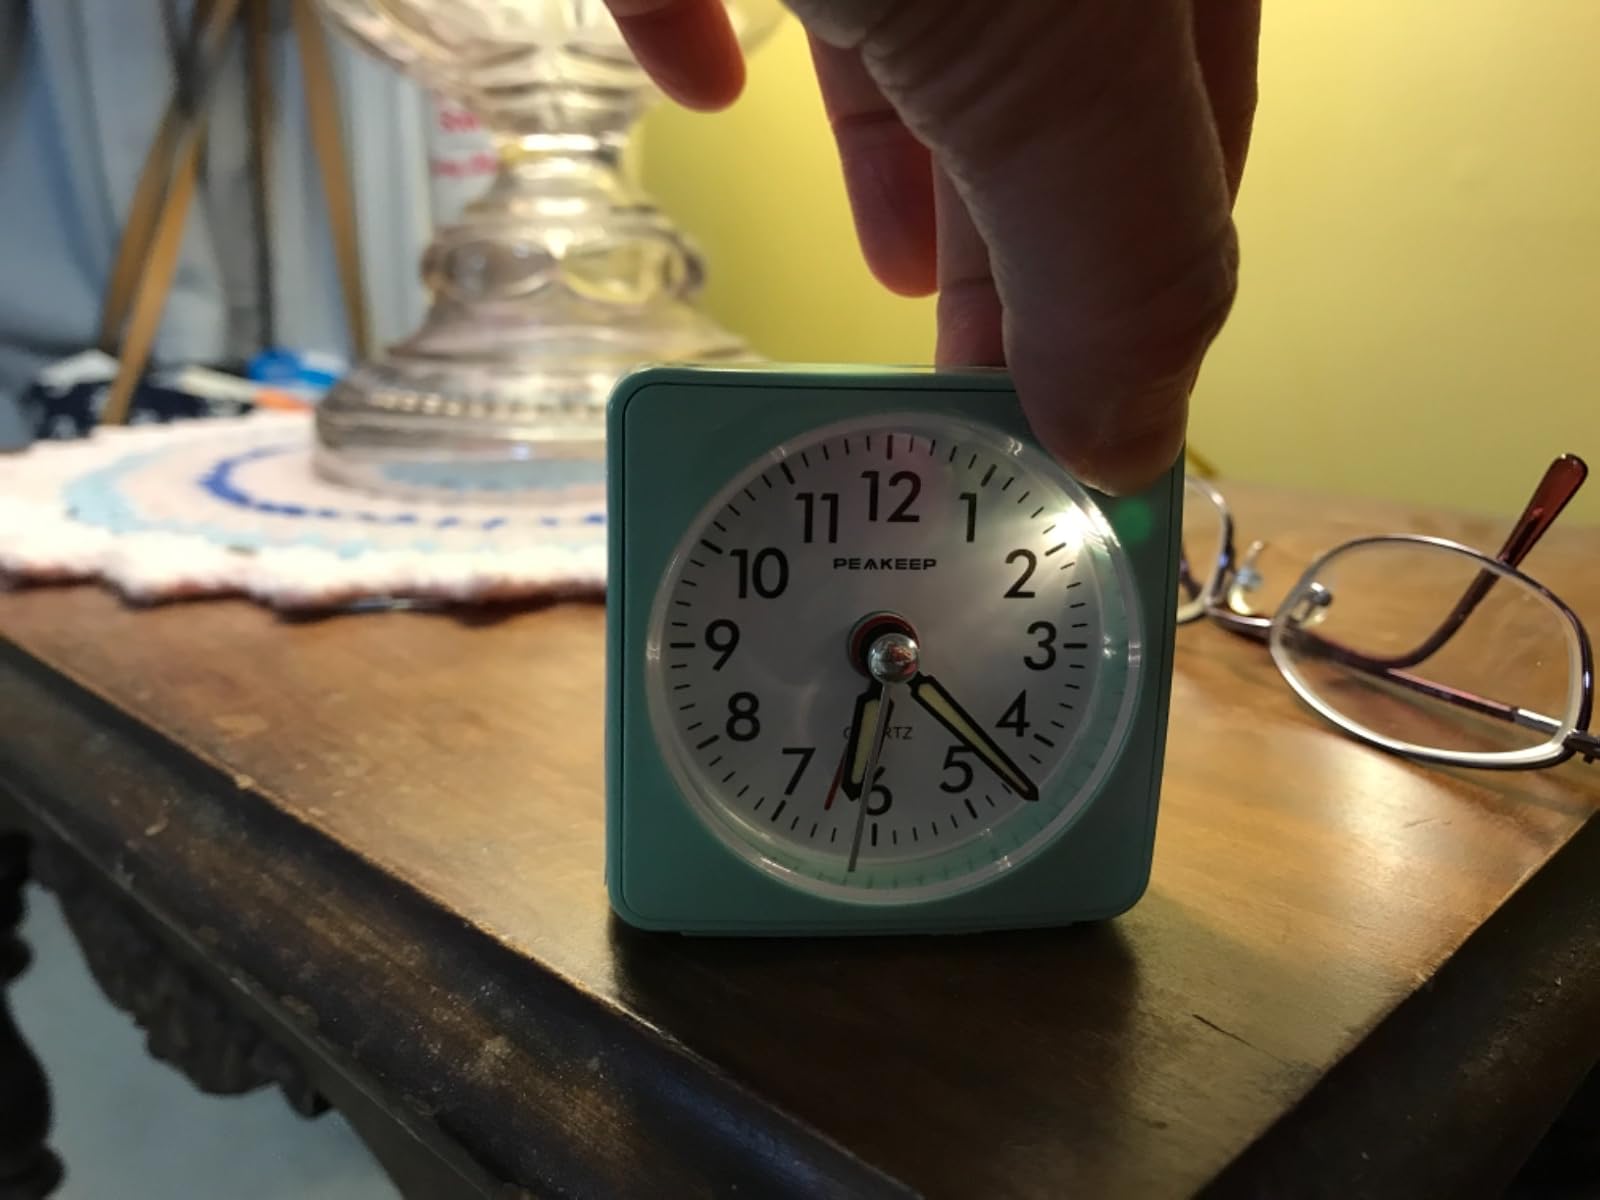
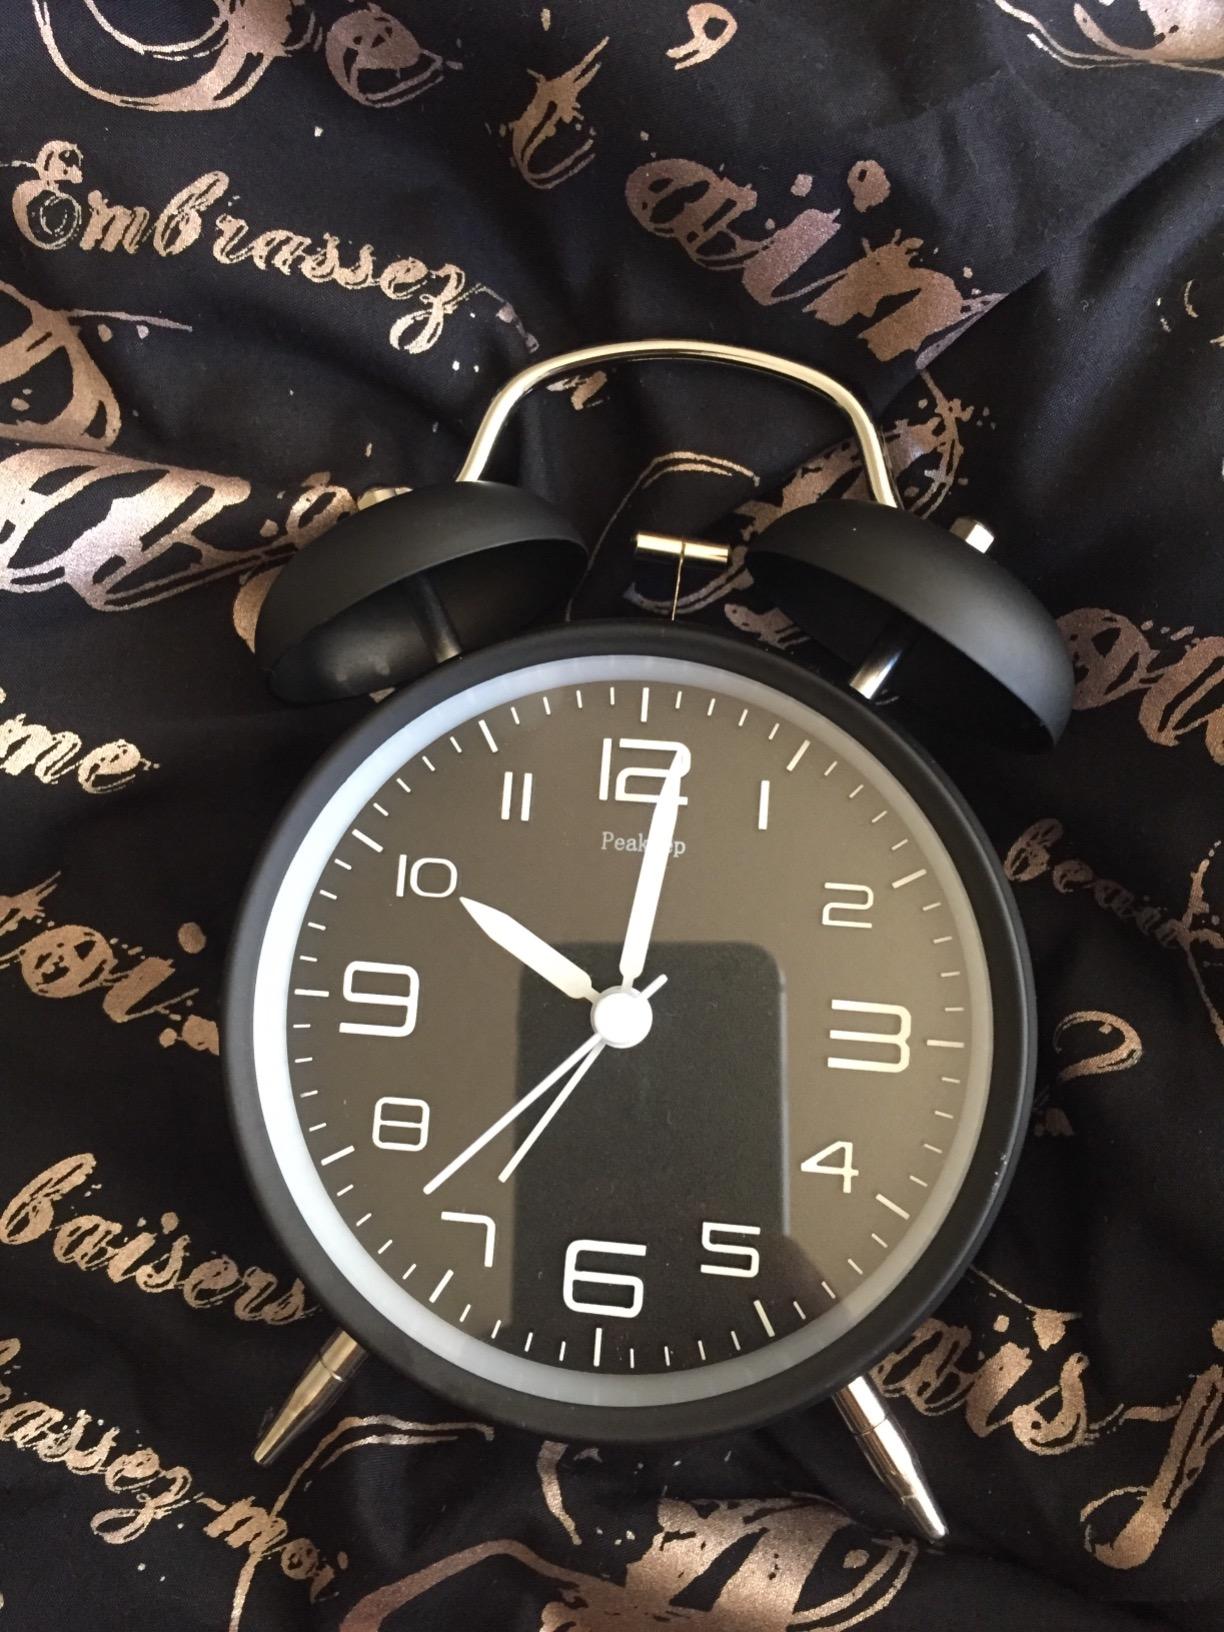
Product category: clock
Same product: no